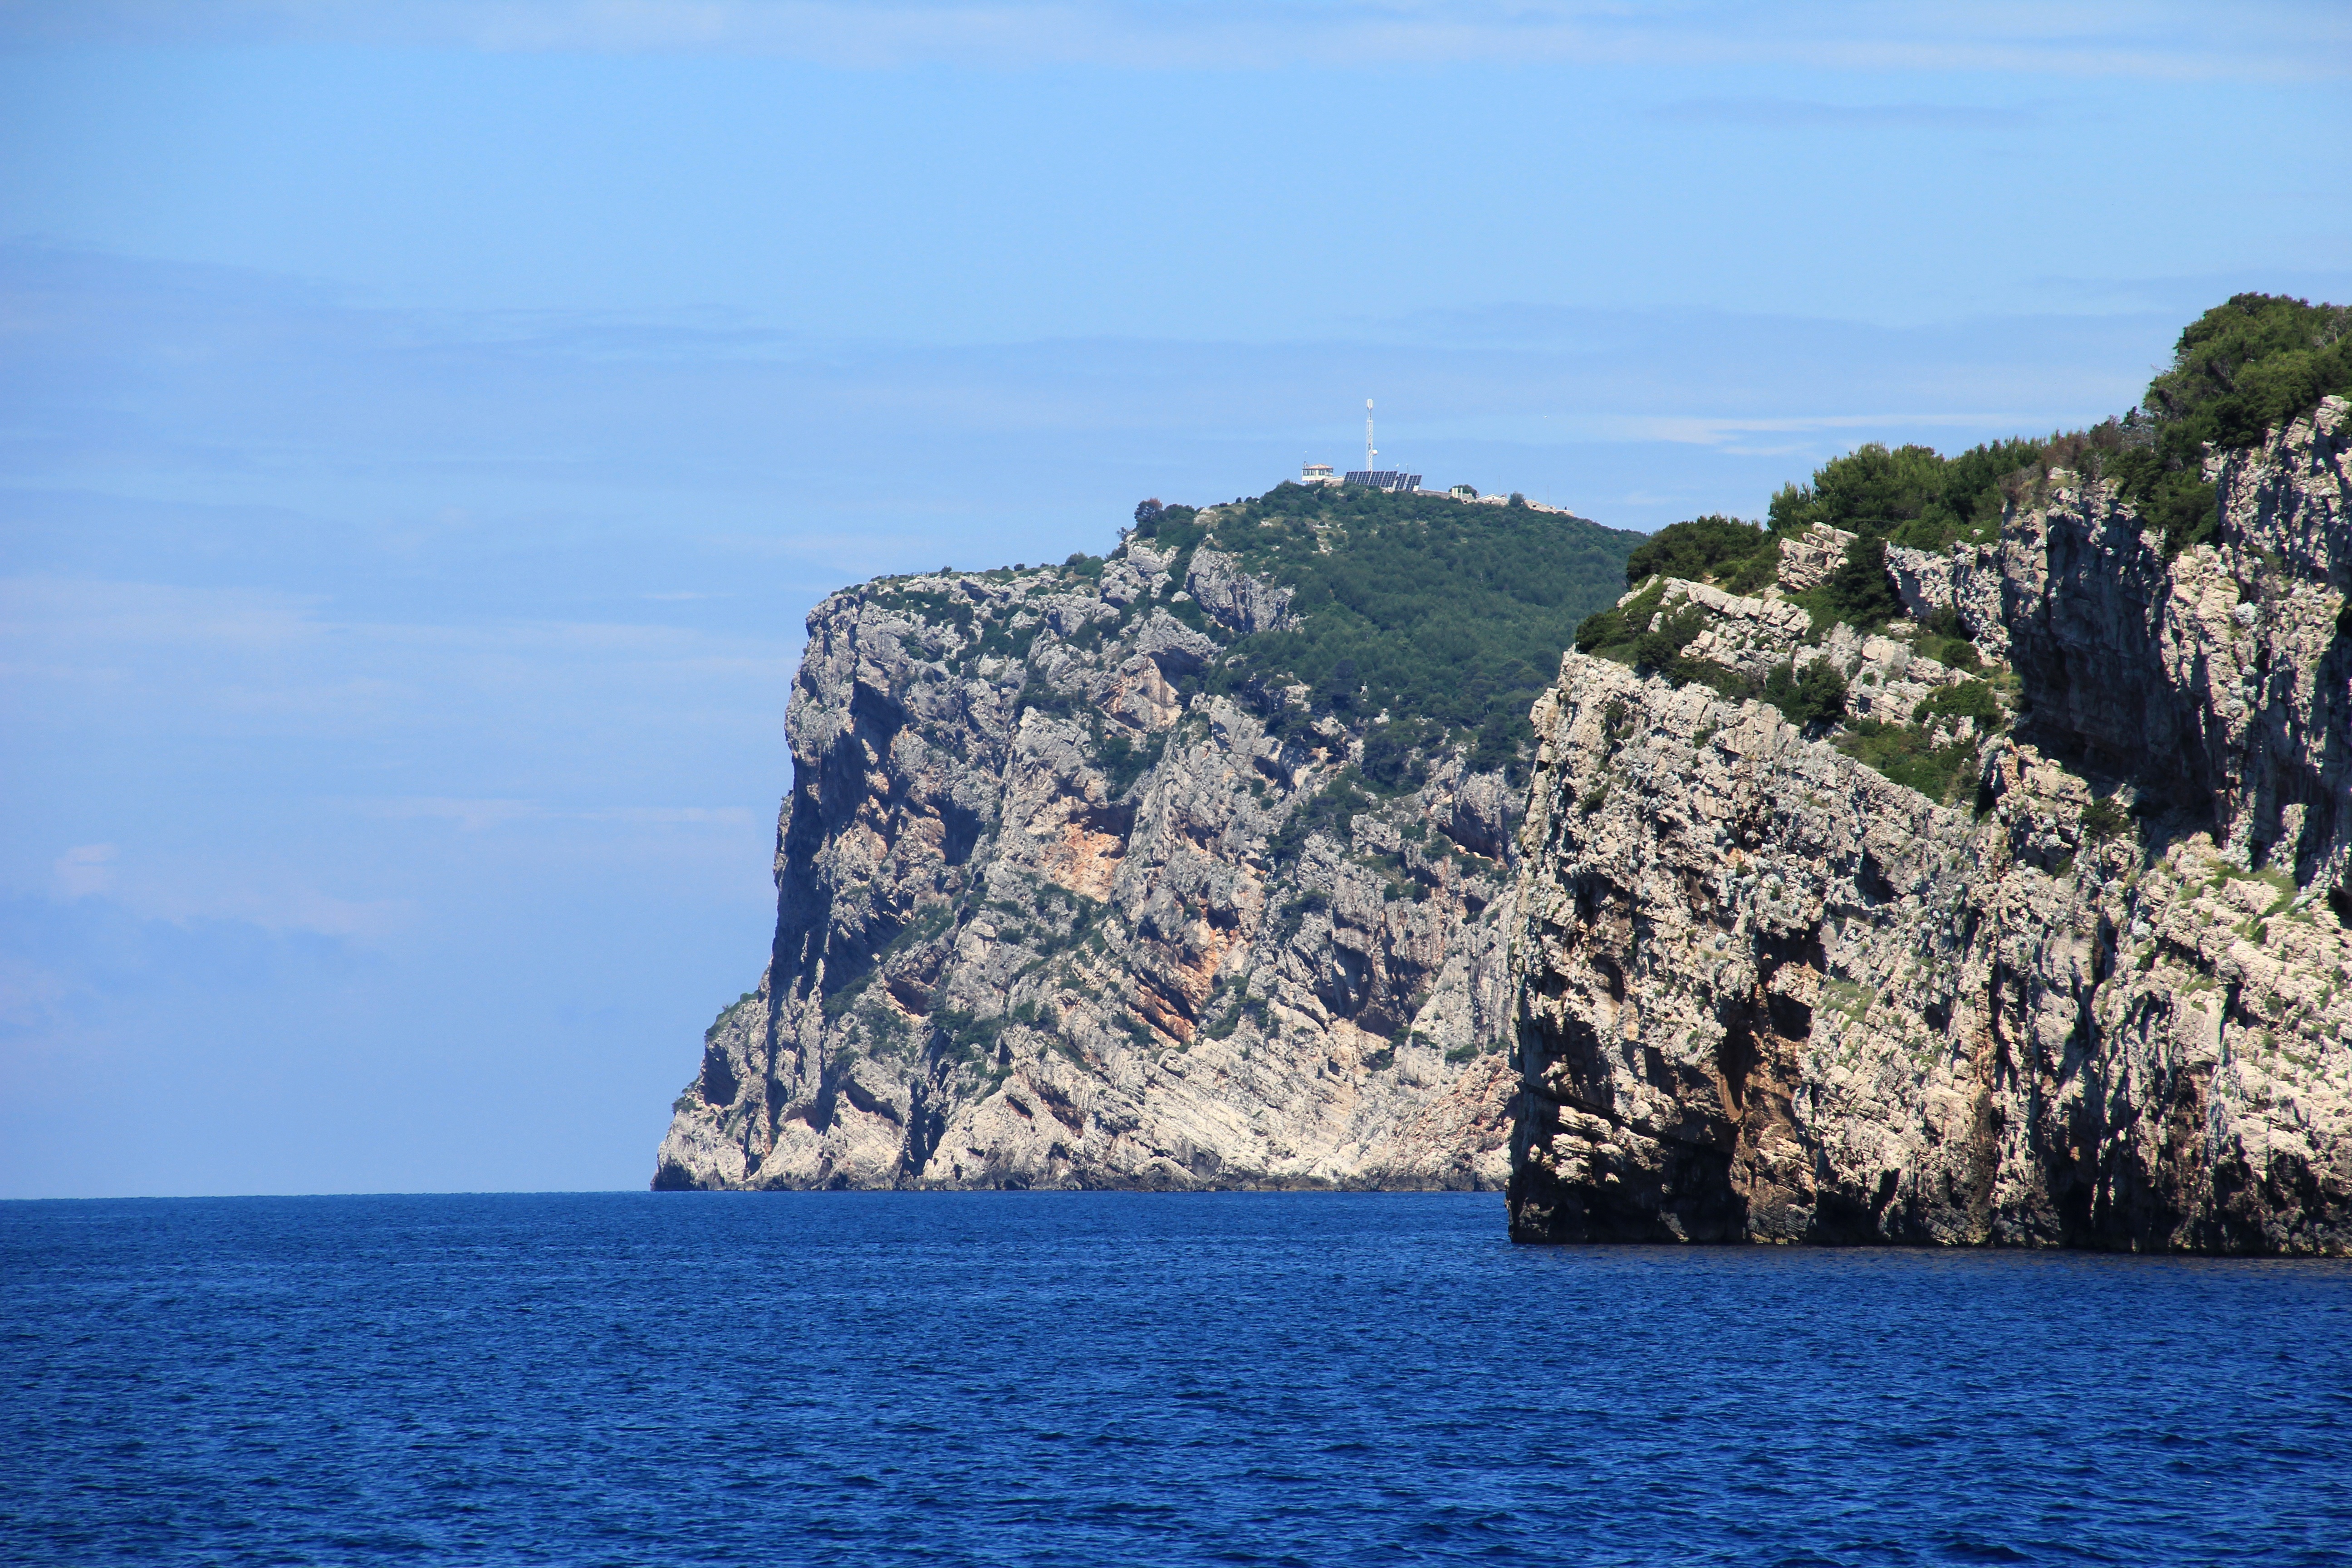
sea, coast, tree, water, nature, rock, ocean, shore, cliff, cove, vehicle, bay, island, blue, stack, terrain, national park, croatia, geology, cape, islet, landform, kornati islands, geographical feature